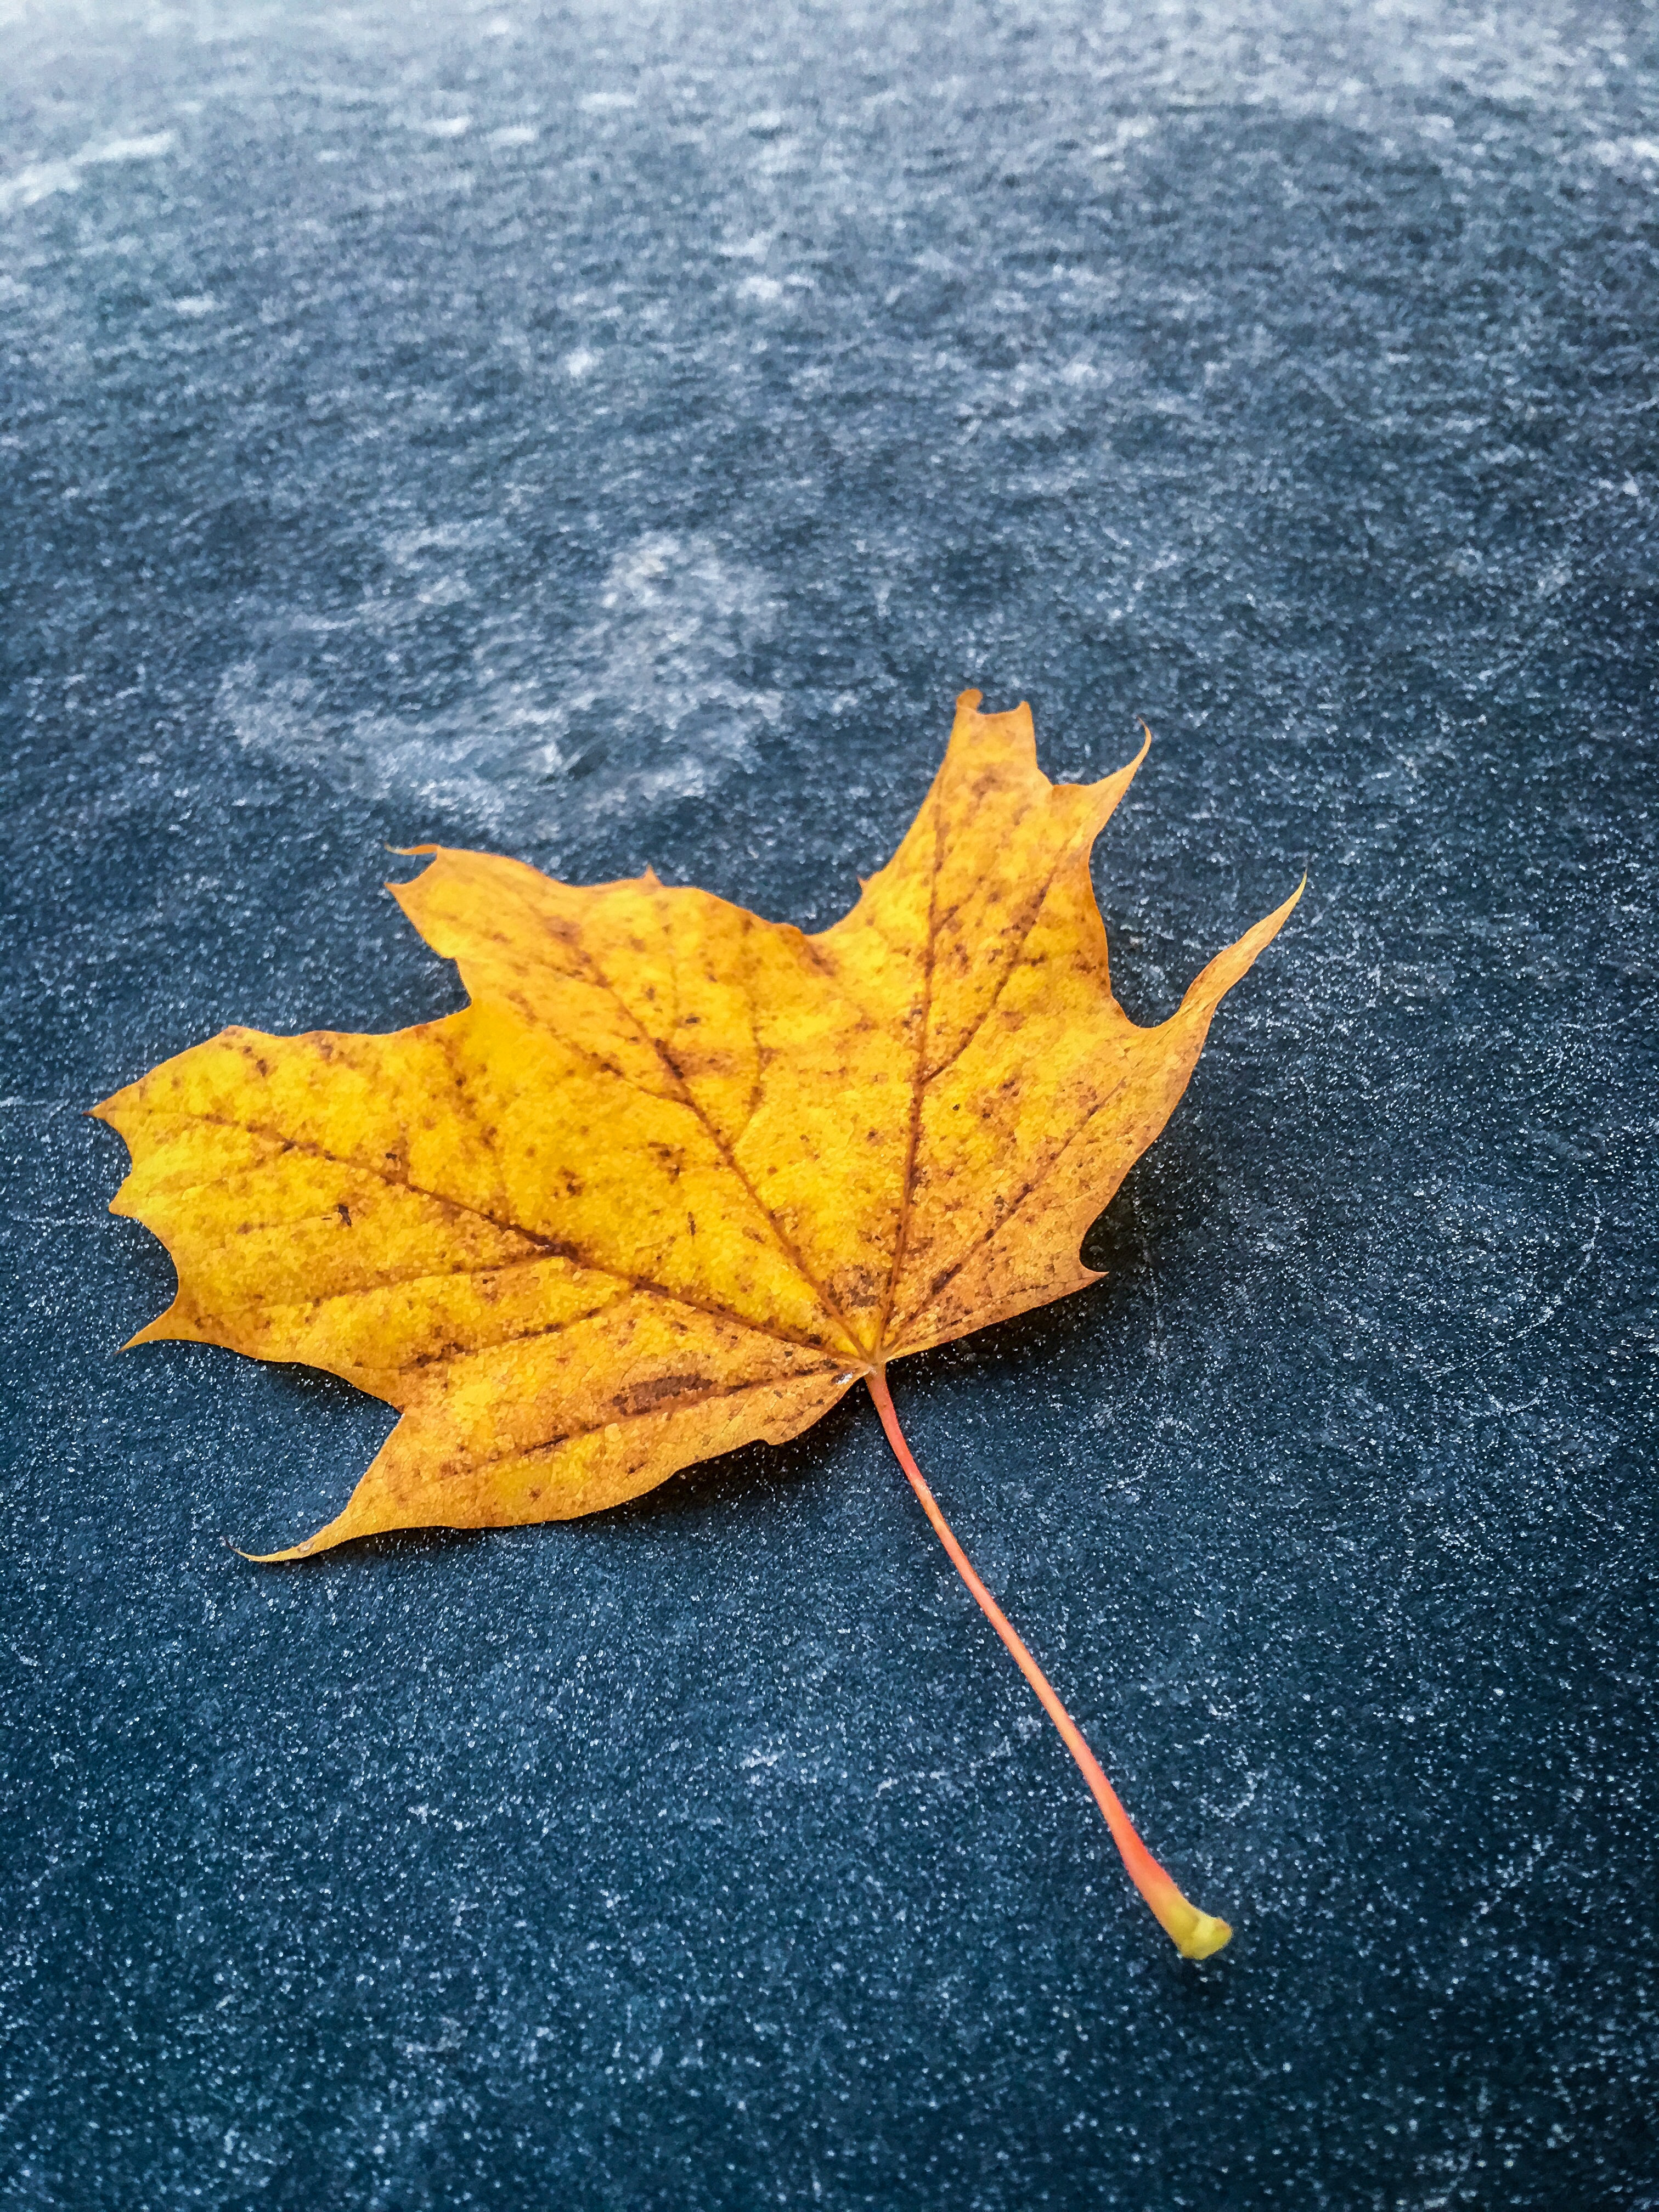
tree, nature, branch, cold, winter, plant, leaf, flower, frost, autumn, frozen, yellow, season, maple tree, maple leaf, leaves, transience, fall foliage, autumn colours, hoarfrost, eiskristalle, flowering plant, woody plant, land plant